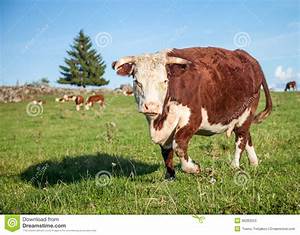
Label: cow